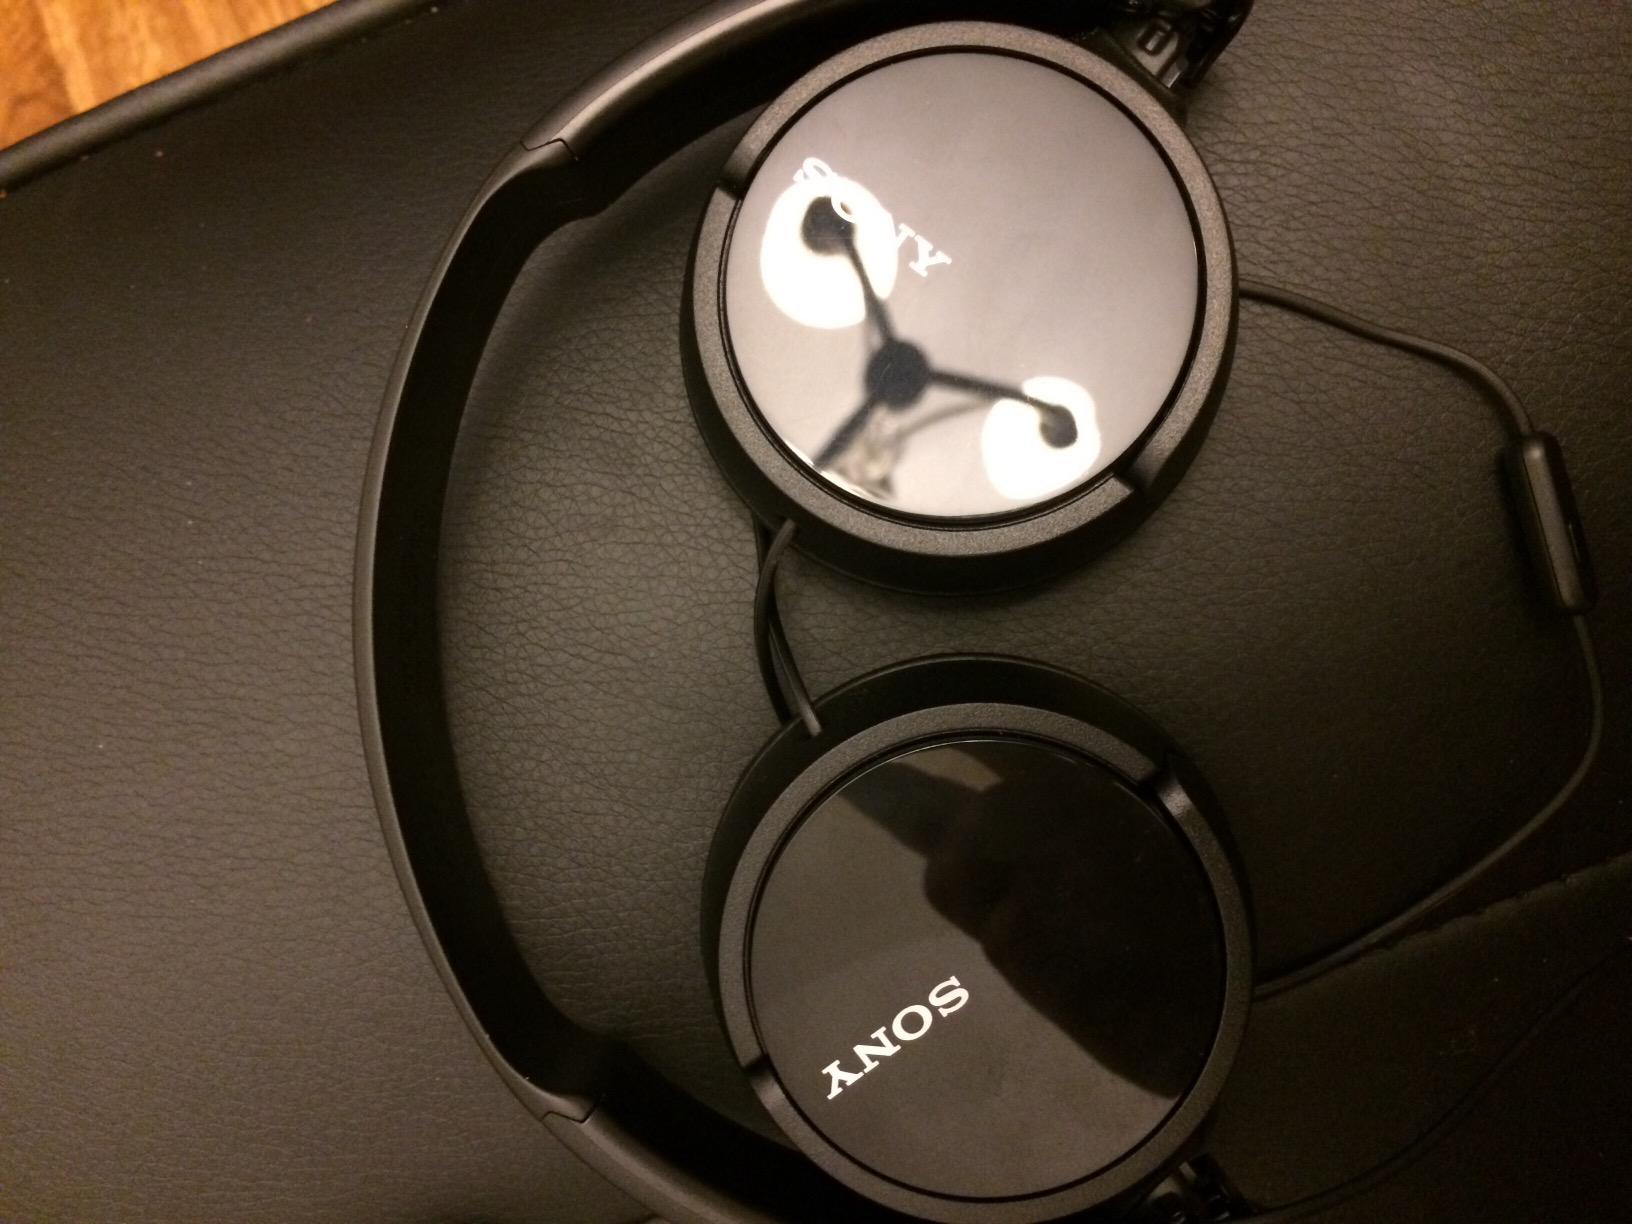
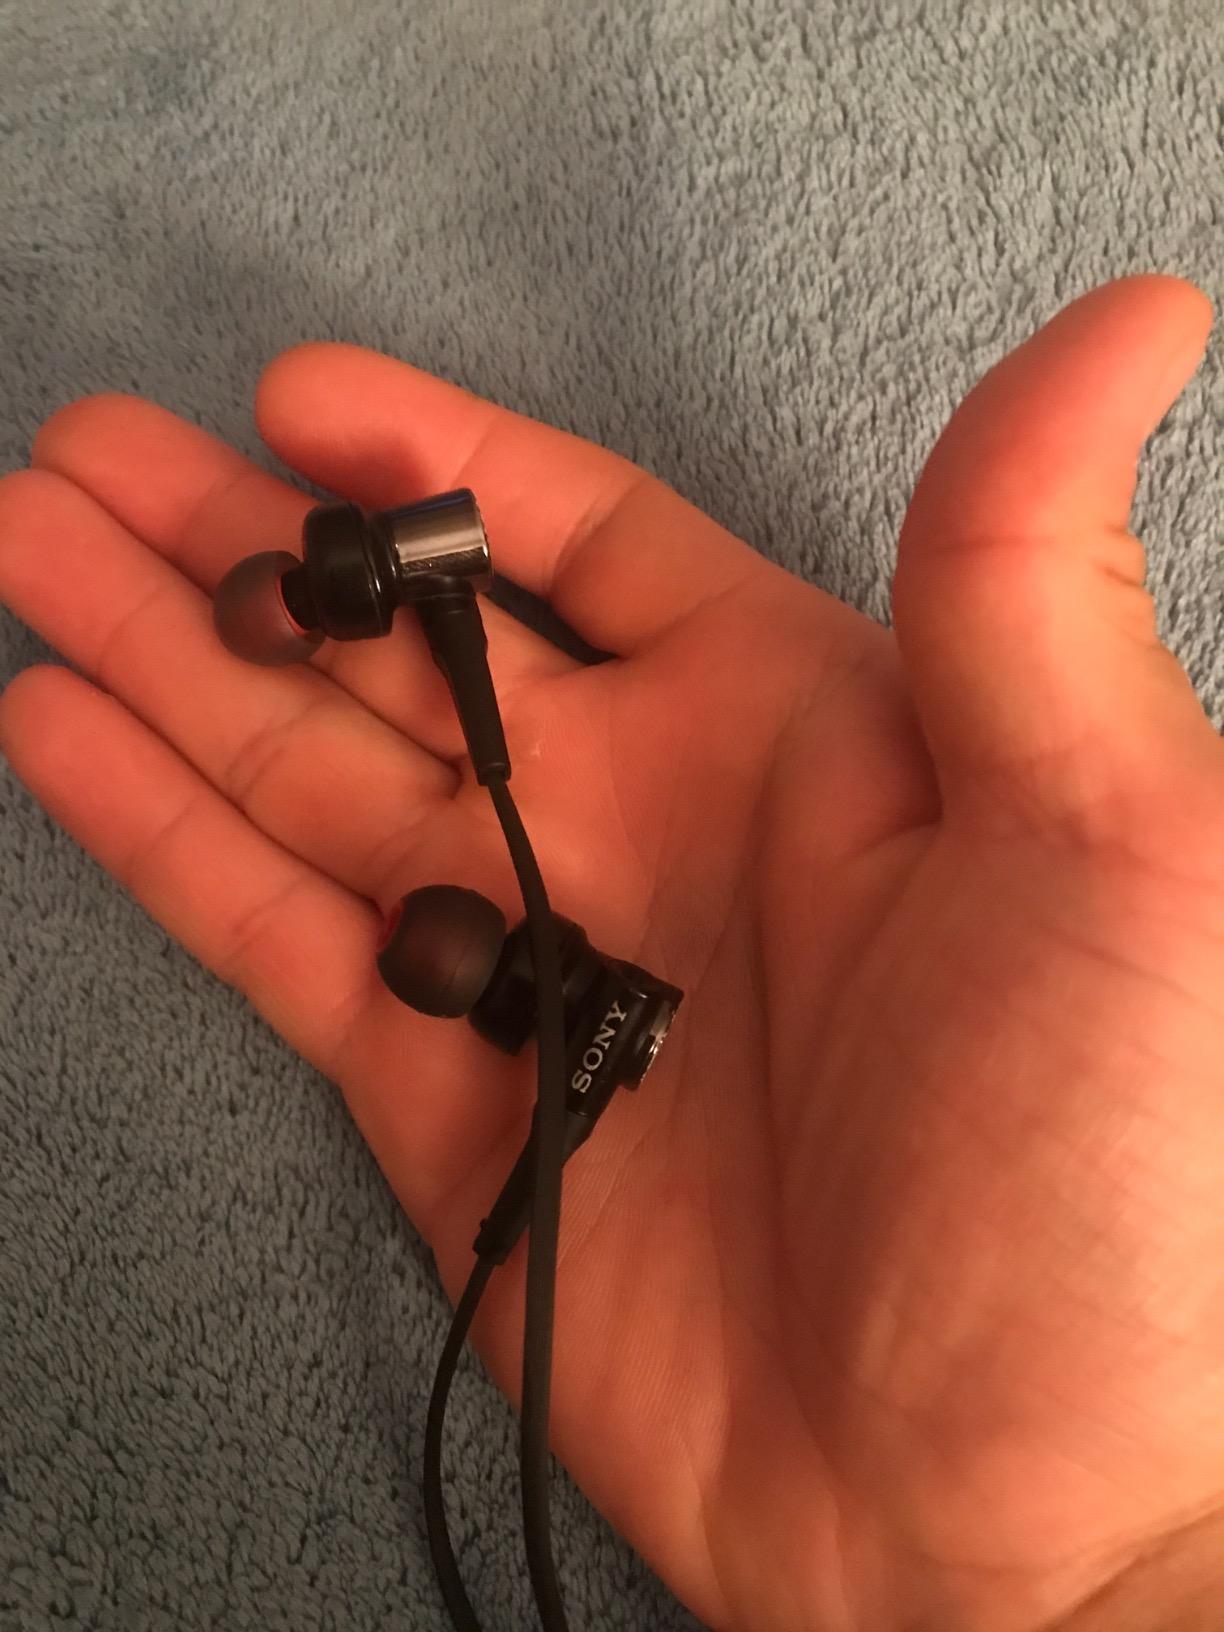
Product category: headphones
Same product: no